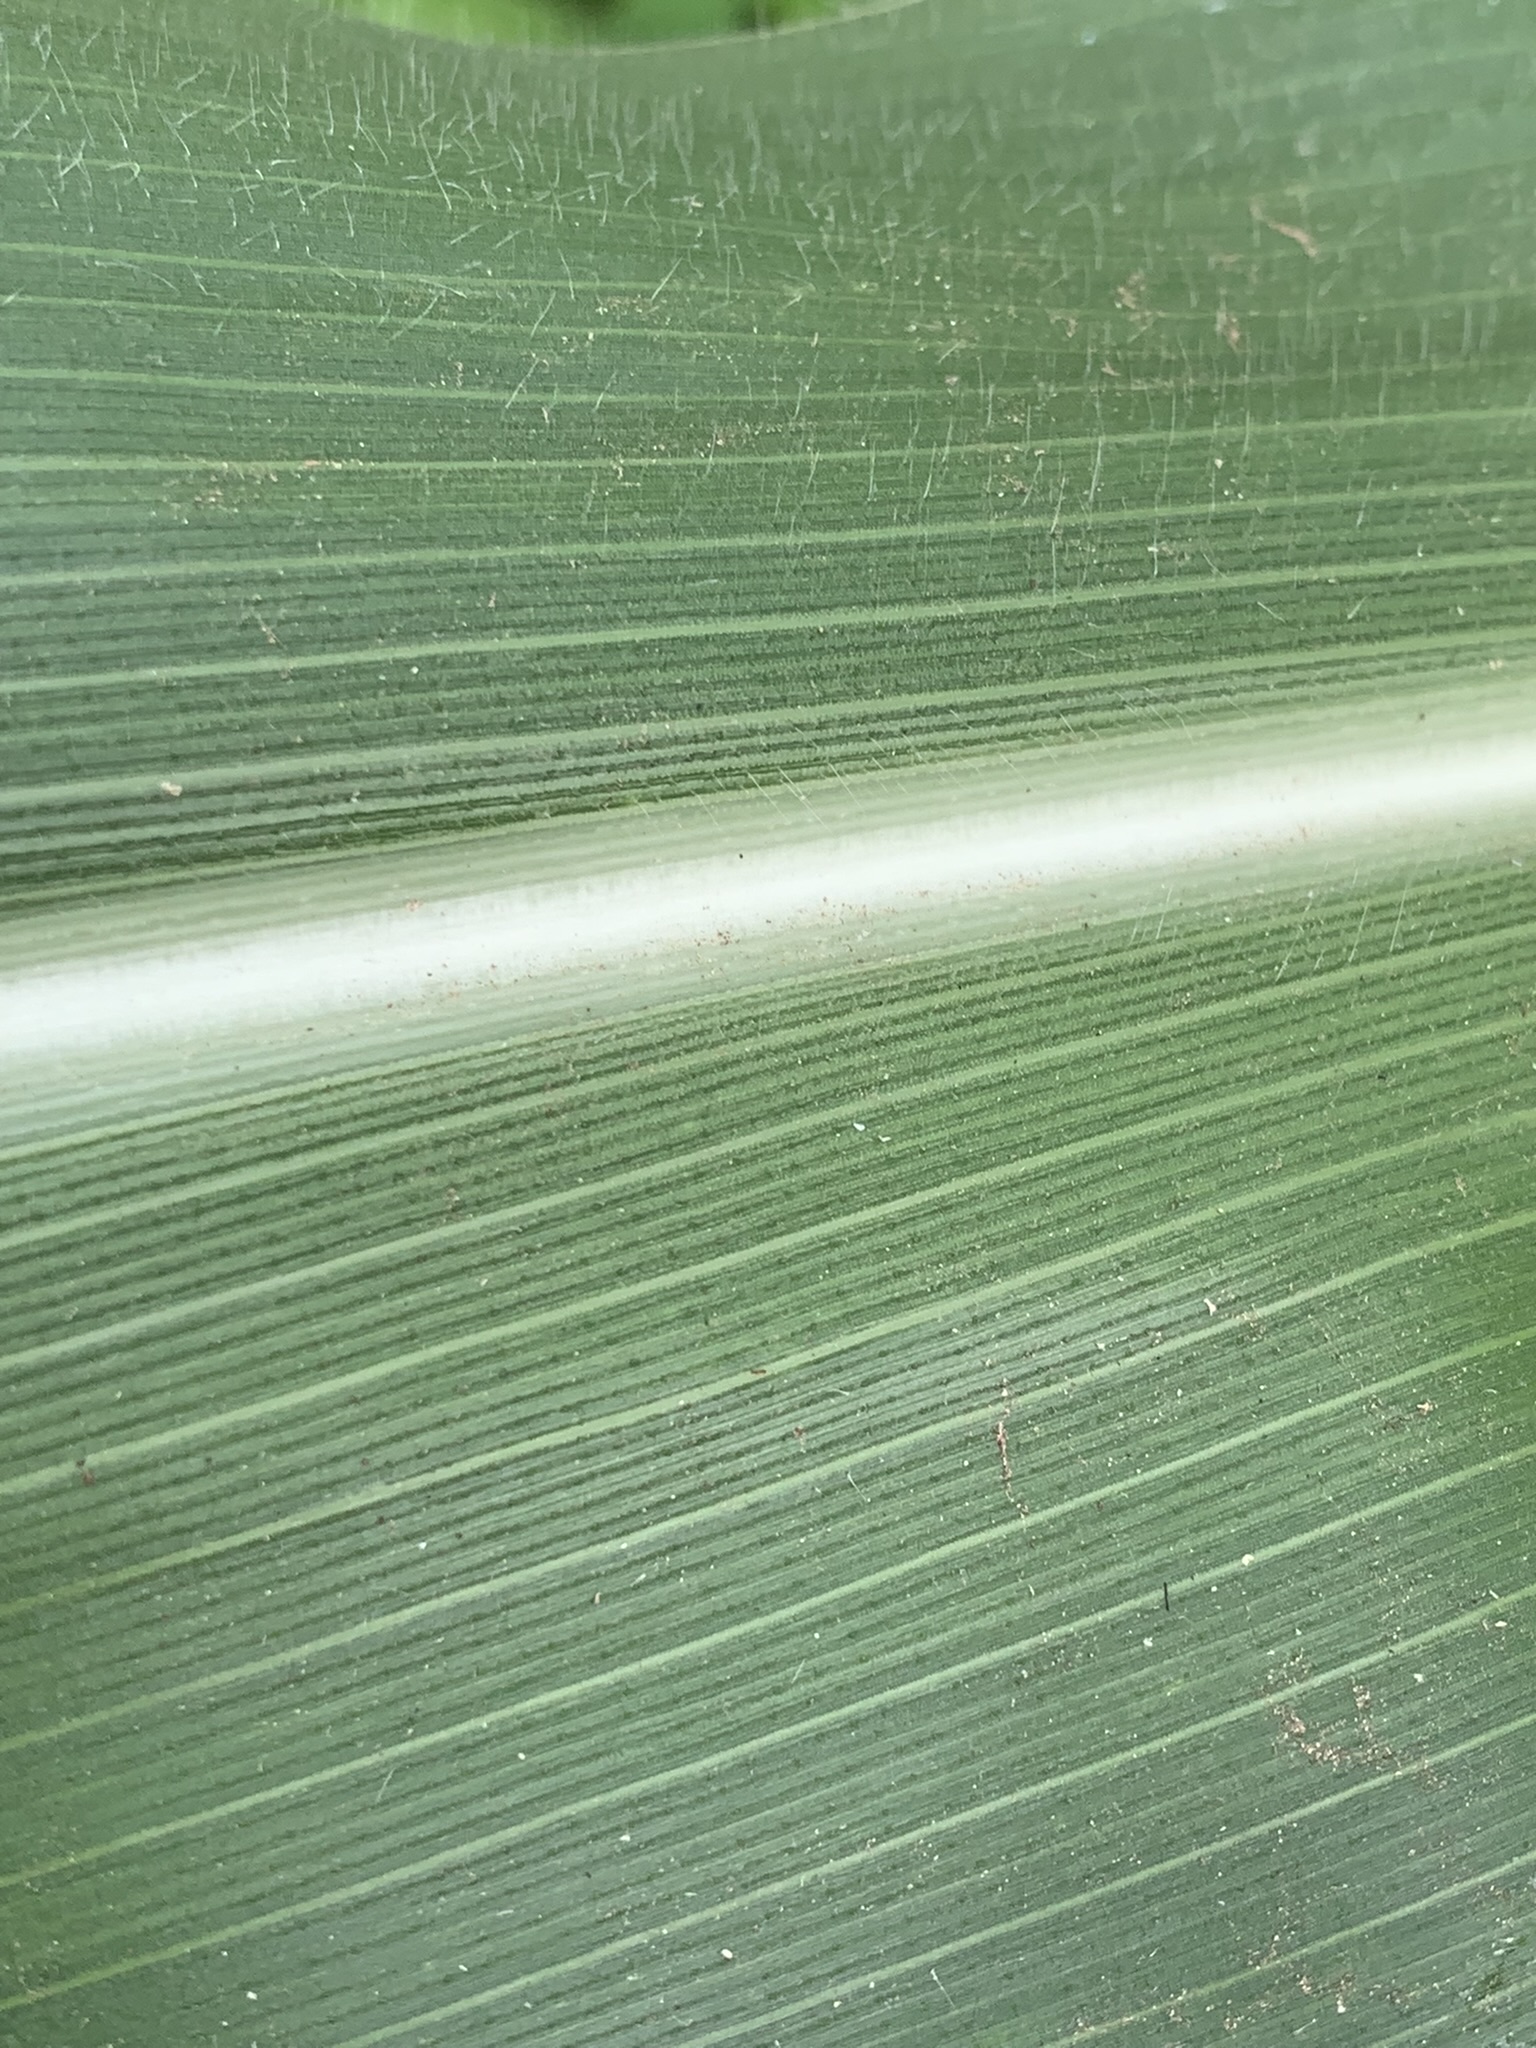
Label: Healthy